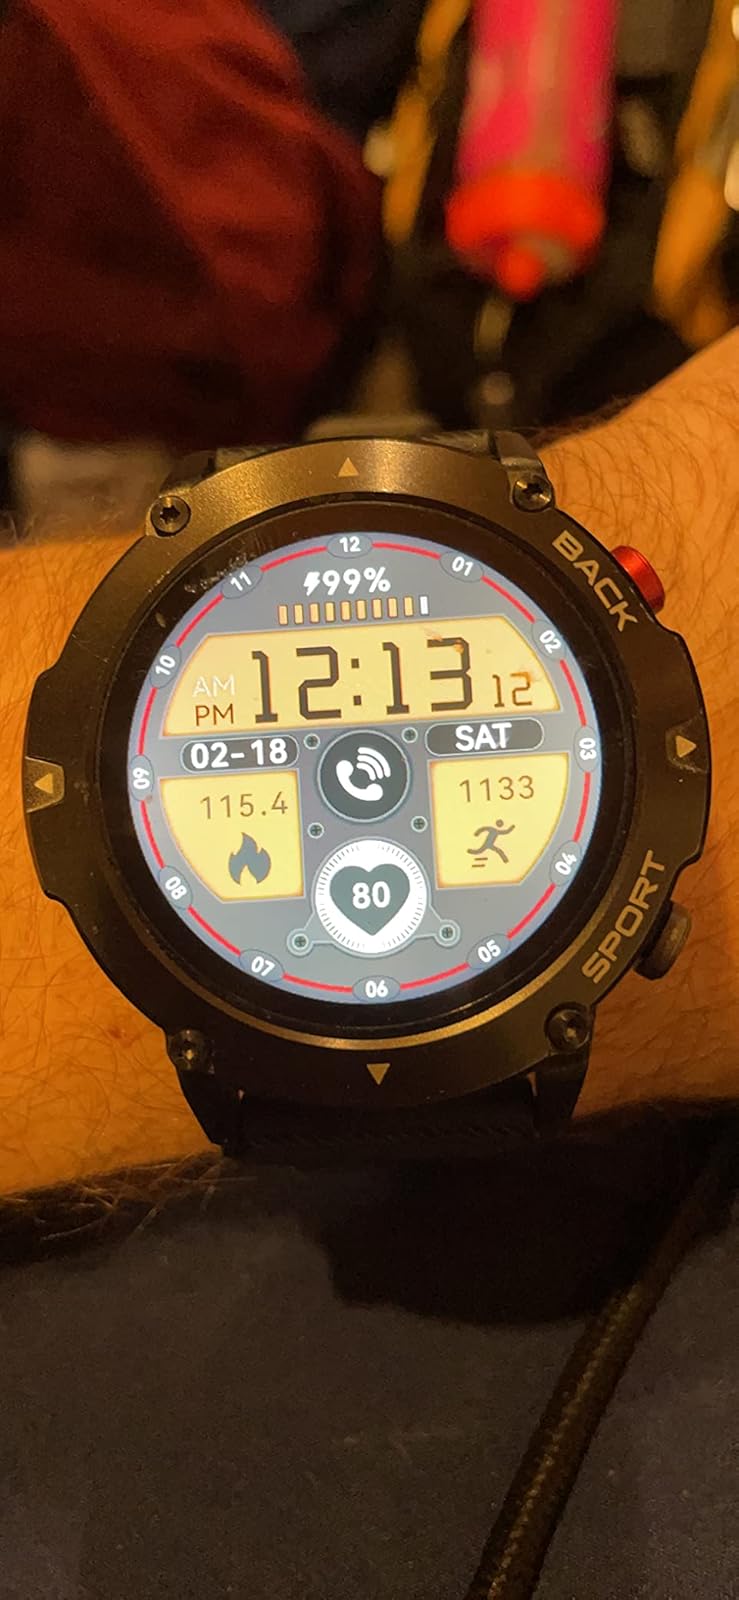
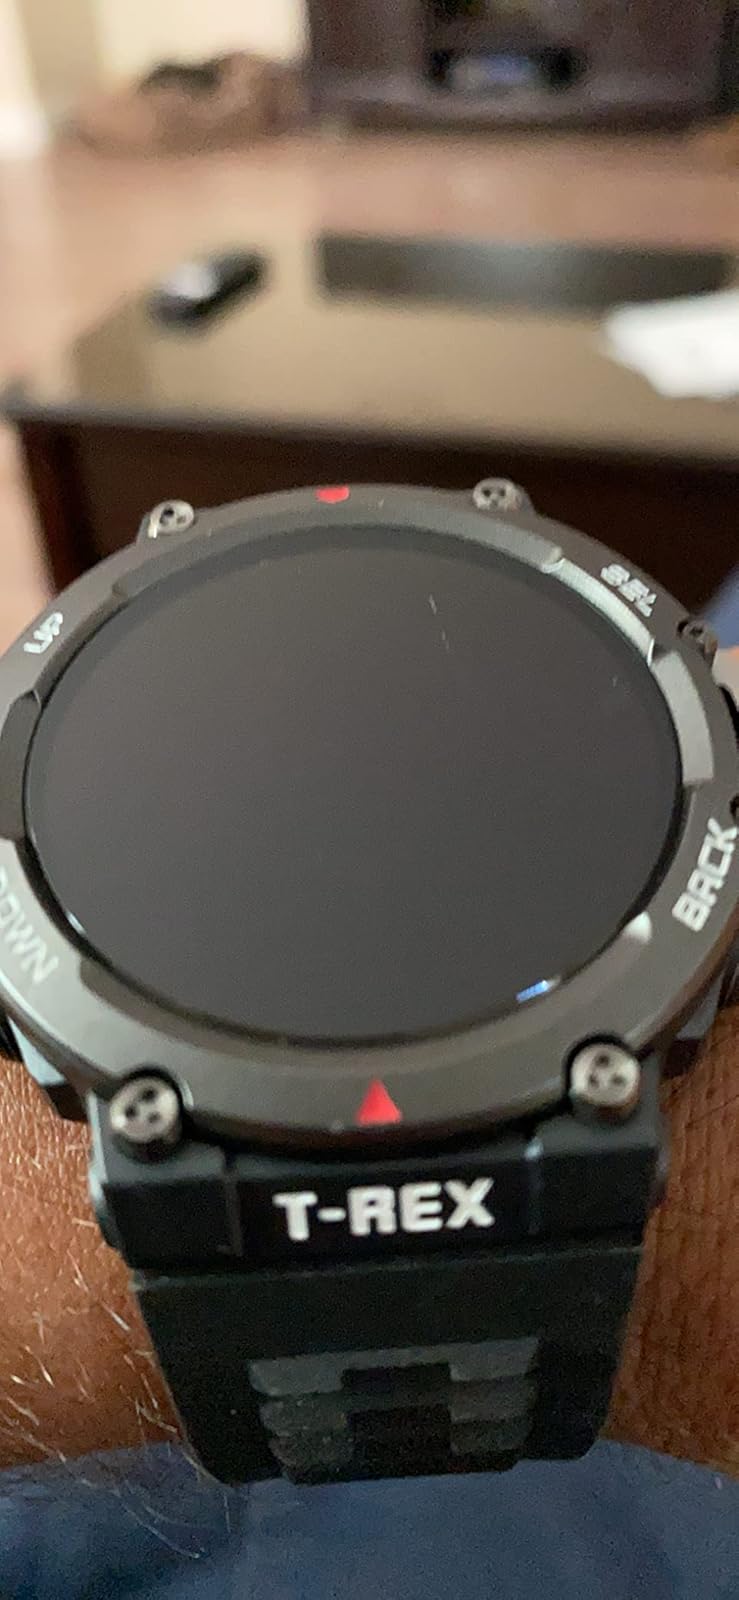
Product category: smartwatch
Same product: no